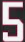
Number: 5